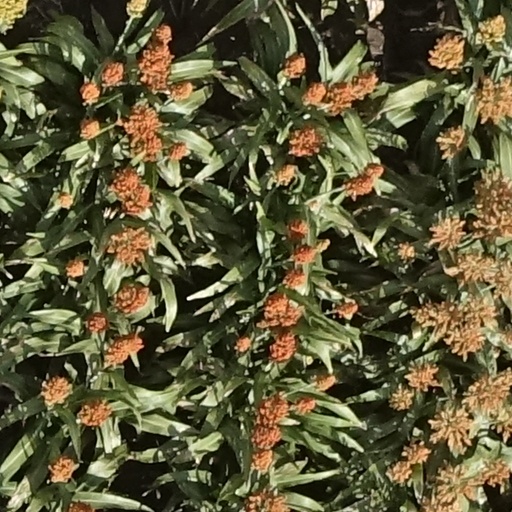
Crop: sorghum